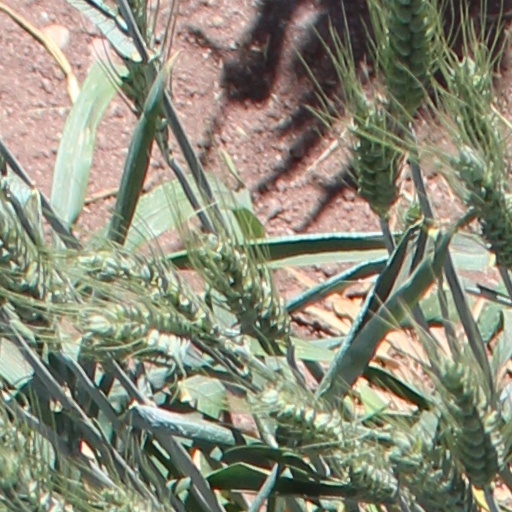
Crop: wheat